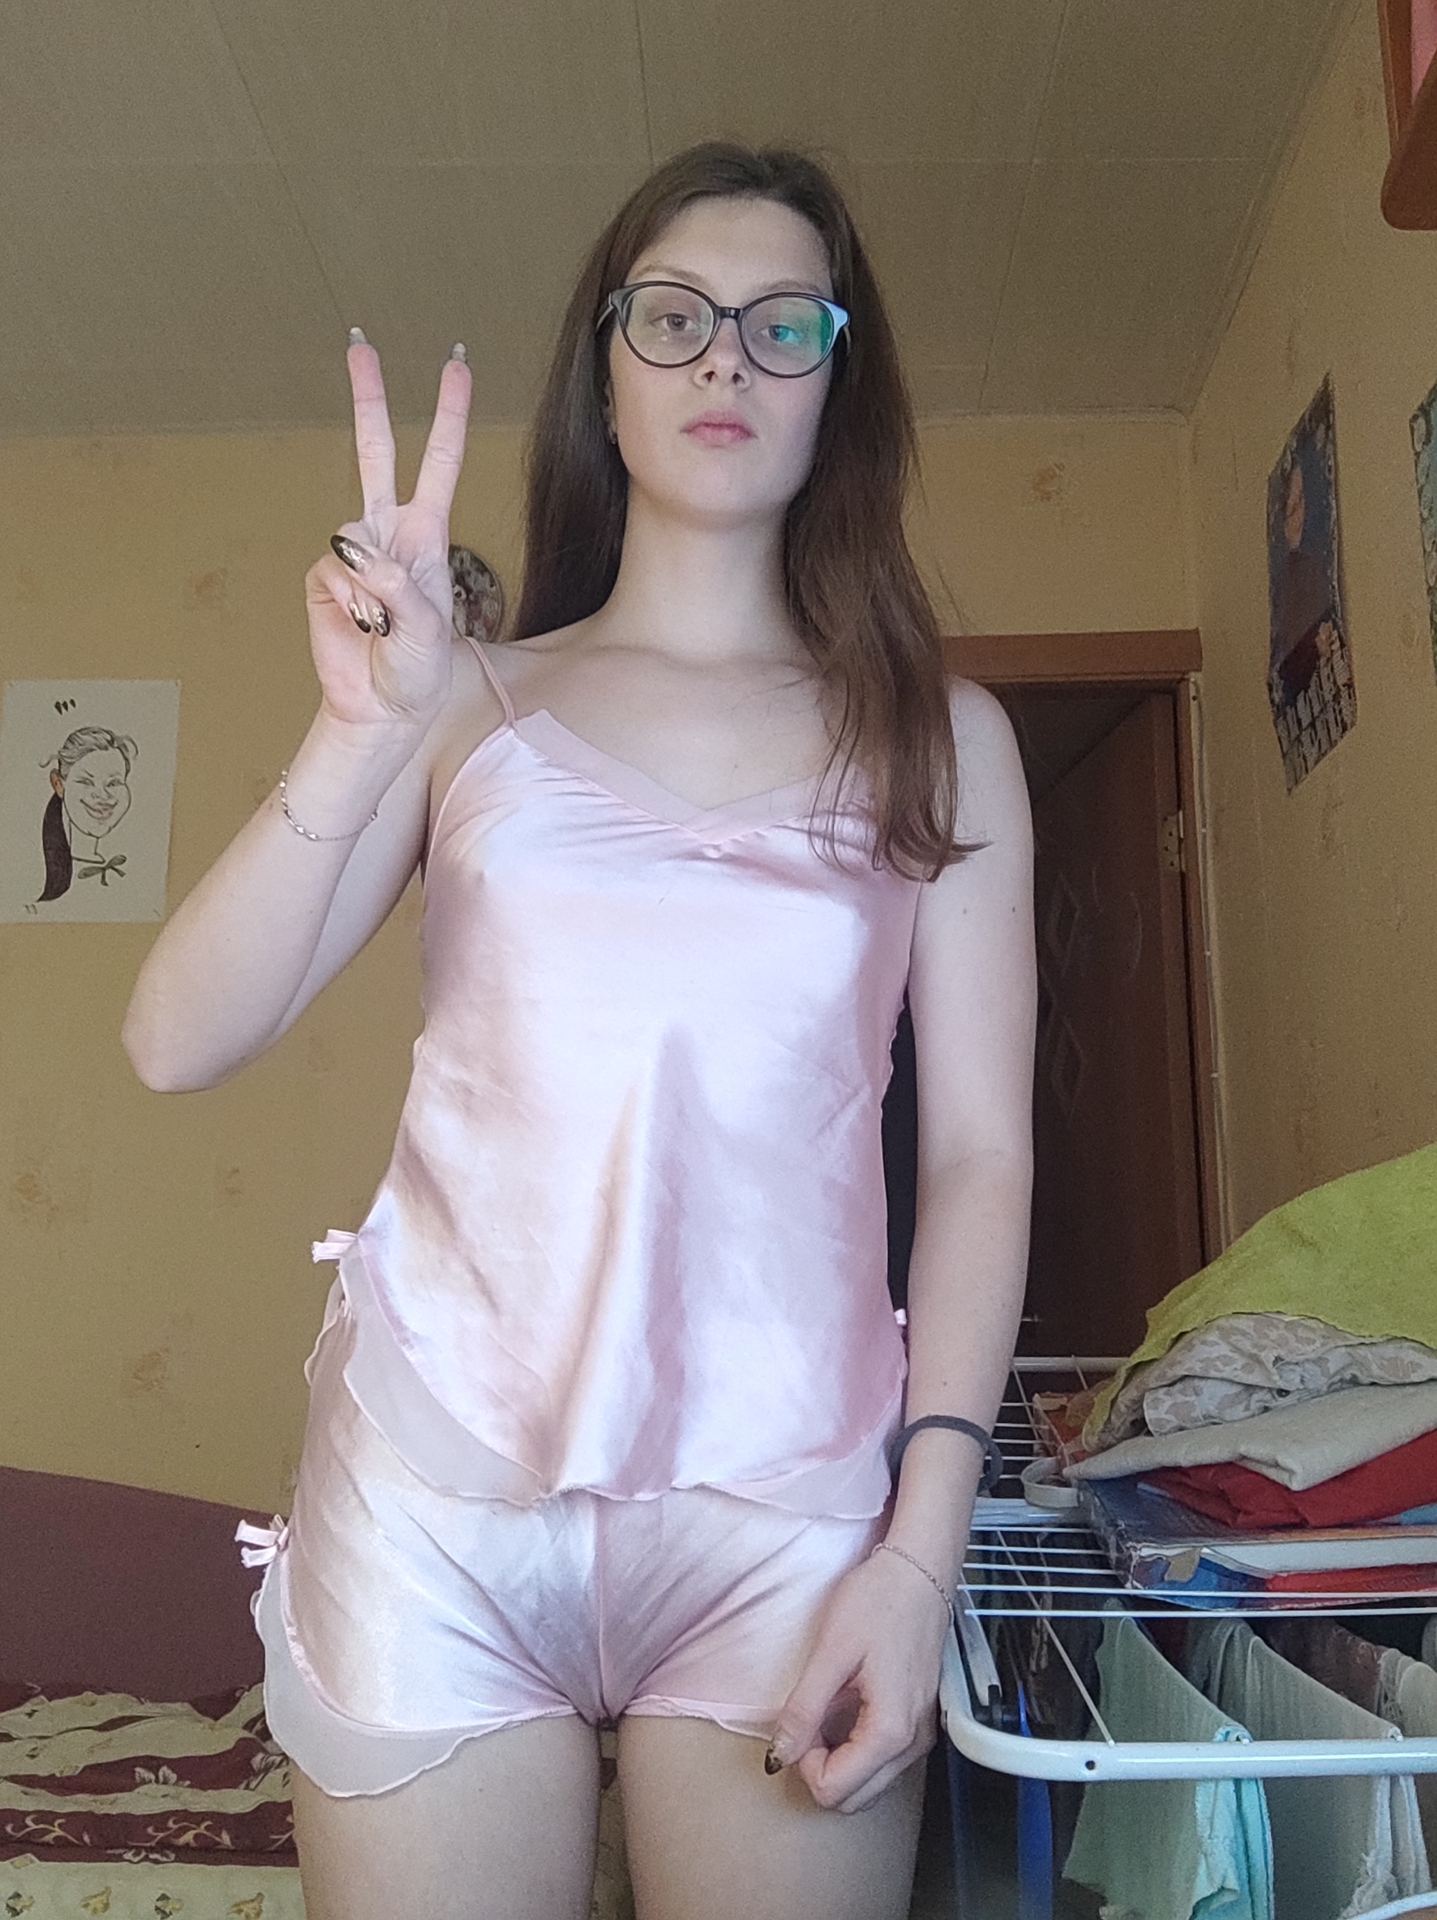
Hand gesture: peace